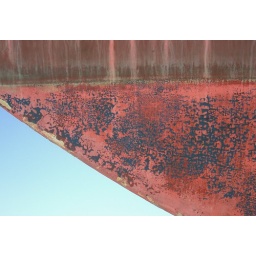
This boat was in a dock awaiting repair. I like the texture of the peeling red paint on the hull.